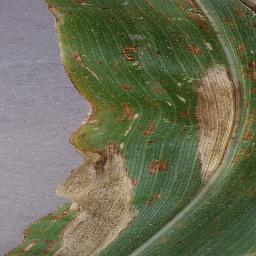
Label: Corn_(Maize)___Northern_Leaf_Blight